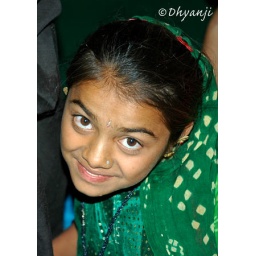
a beautiful girl from kutch, gujarat in her traditional dress